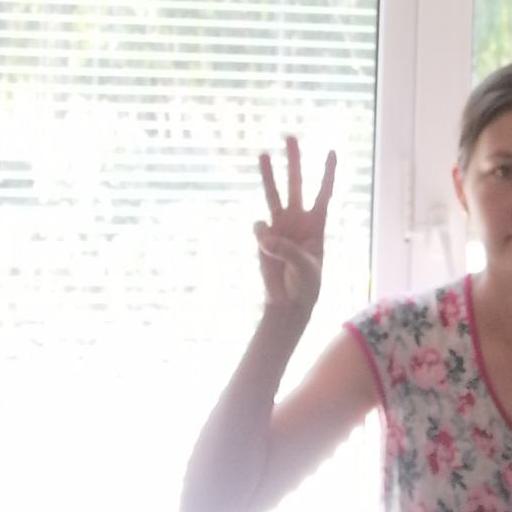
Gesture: three